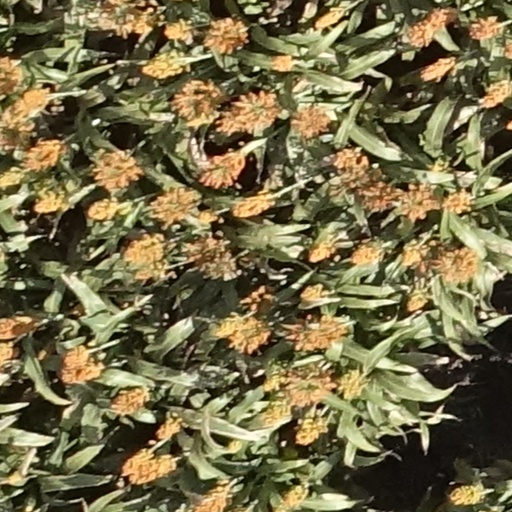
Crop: sorghum